Self-determination

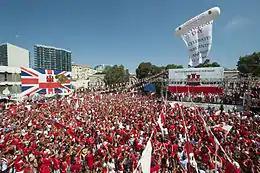
Gibraltar National Day, September 2013

There is an active secessionist movement based on the self-determination of the residents of the eastern part of Donetsk and the south-eastern part of the Luhansk regions of eastern Ukraine. However, many in the international community assert that referendums held there in 2014 regarding independence from Ukraine were illegitimate and undemocratic. Similarly, there are reports that presidential elections in May 2014 were prevented from taking place in the two regions after armed gunmen took control of polling stations, kidnapped election officials, and stole lists of electors, thus denying the population the chance to express their will in a free, fair, and internationally recognised election. There are also arguments that the de facto separation of Eastern Ukraine from the rest of the country is not an expression of self-determination, but rather, motivated by revival of pro-Soviet sentiment and an invasion by neighbouring Russia, with Ukrainian President Petro Poroshenko claiming in 2015 that up to 9,000 Russian soldiers were deployed in Ukraine. Similarly, Russian President Vladimir Putin defended the annexation of Crimea by claiming it to be an act of self-determination of the Crimean people.